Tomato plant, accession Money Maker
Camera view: horizontal (90 deg, fisheye); turntable rotation: 150 degrees
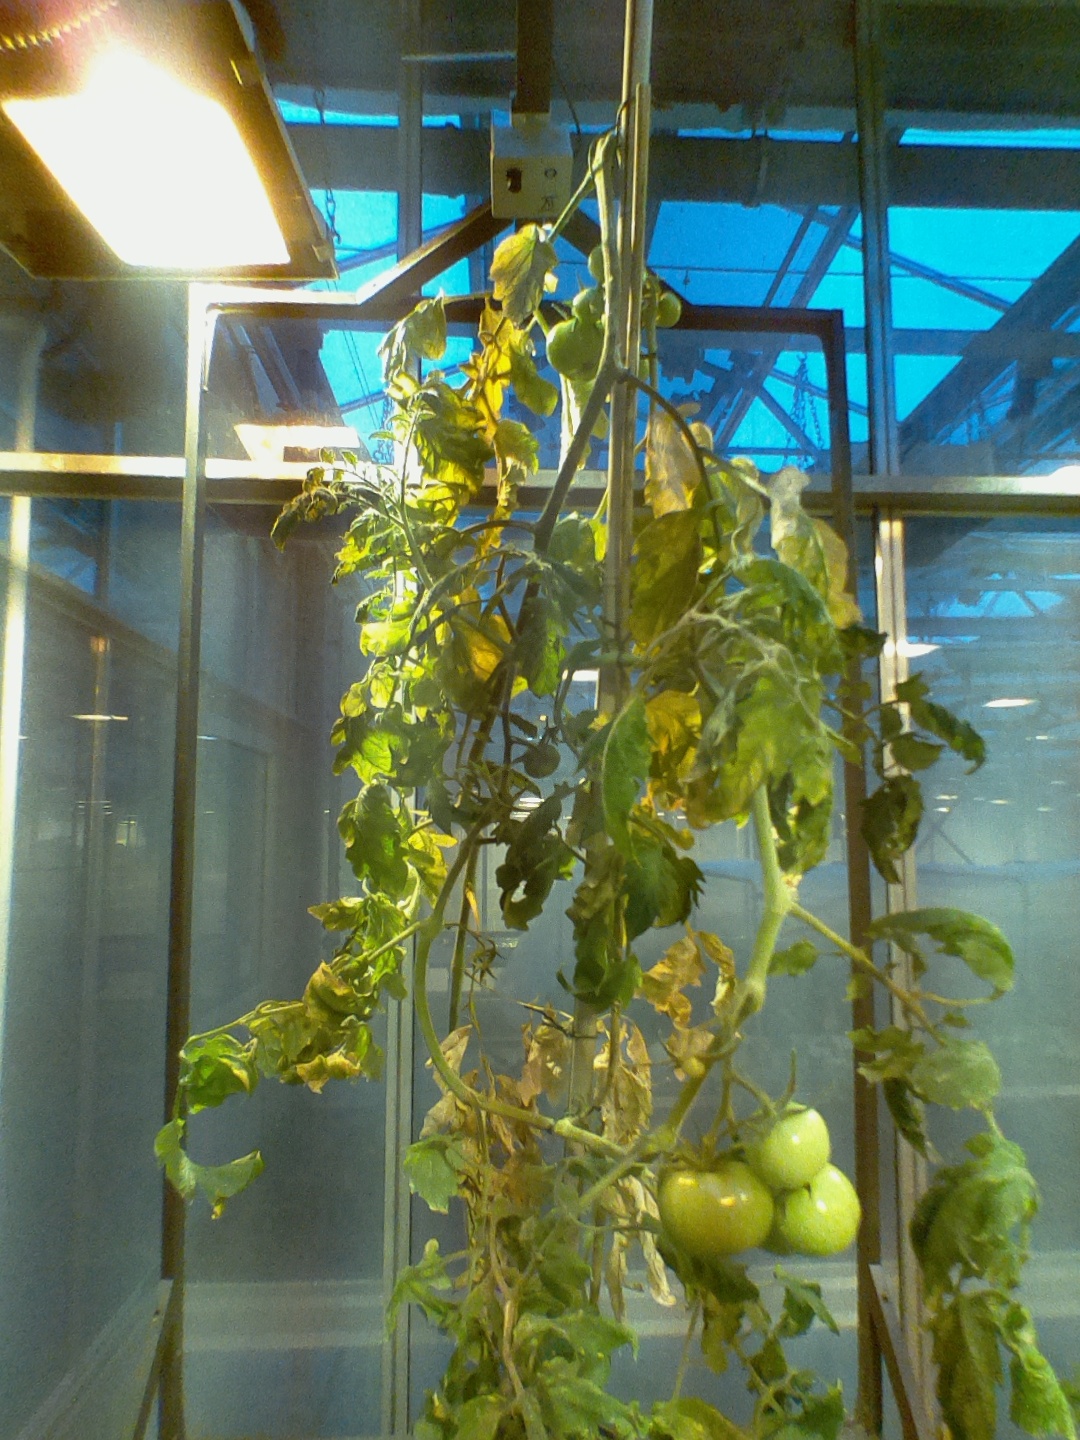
BBCH growth stage 79: 90% -100% of final fruit size